James Loughran

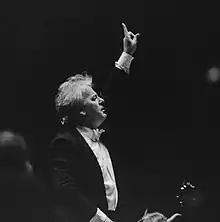
James Loughran at a concert with the Bamberg Symphony Orchestra

James Loughran (30 June 1931 – 19 June 2024) was a Scottish conductor, the first British conductor to be appointed chief of a major German orchestra.